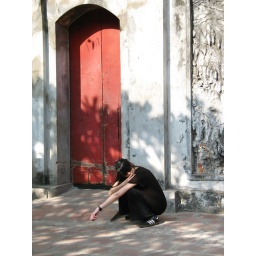
squat by red door